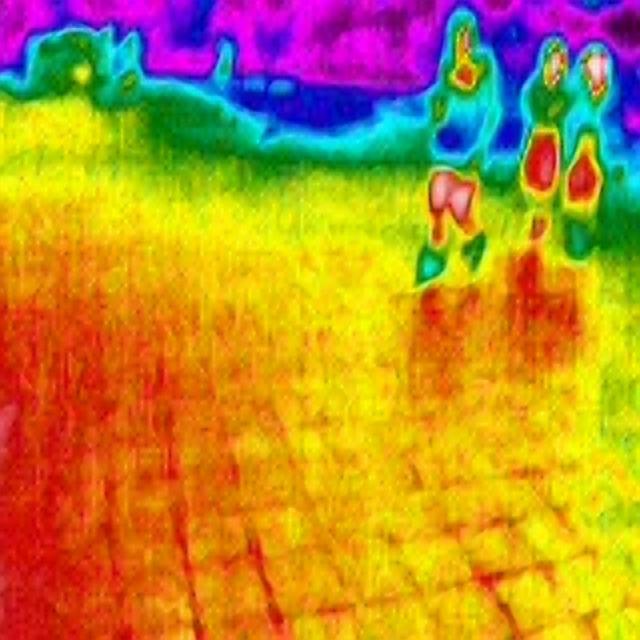
Detected objects:
label: person
label: person
label: person